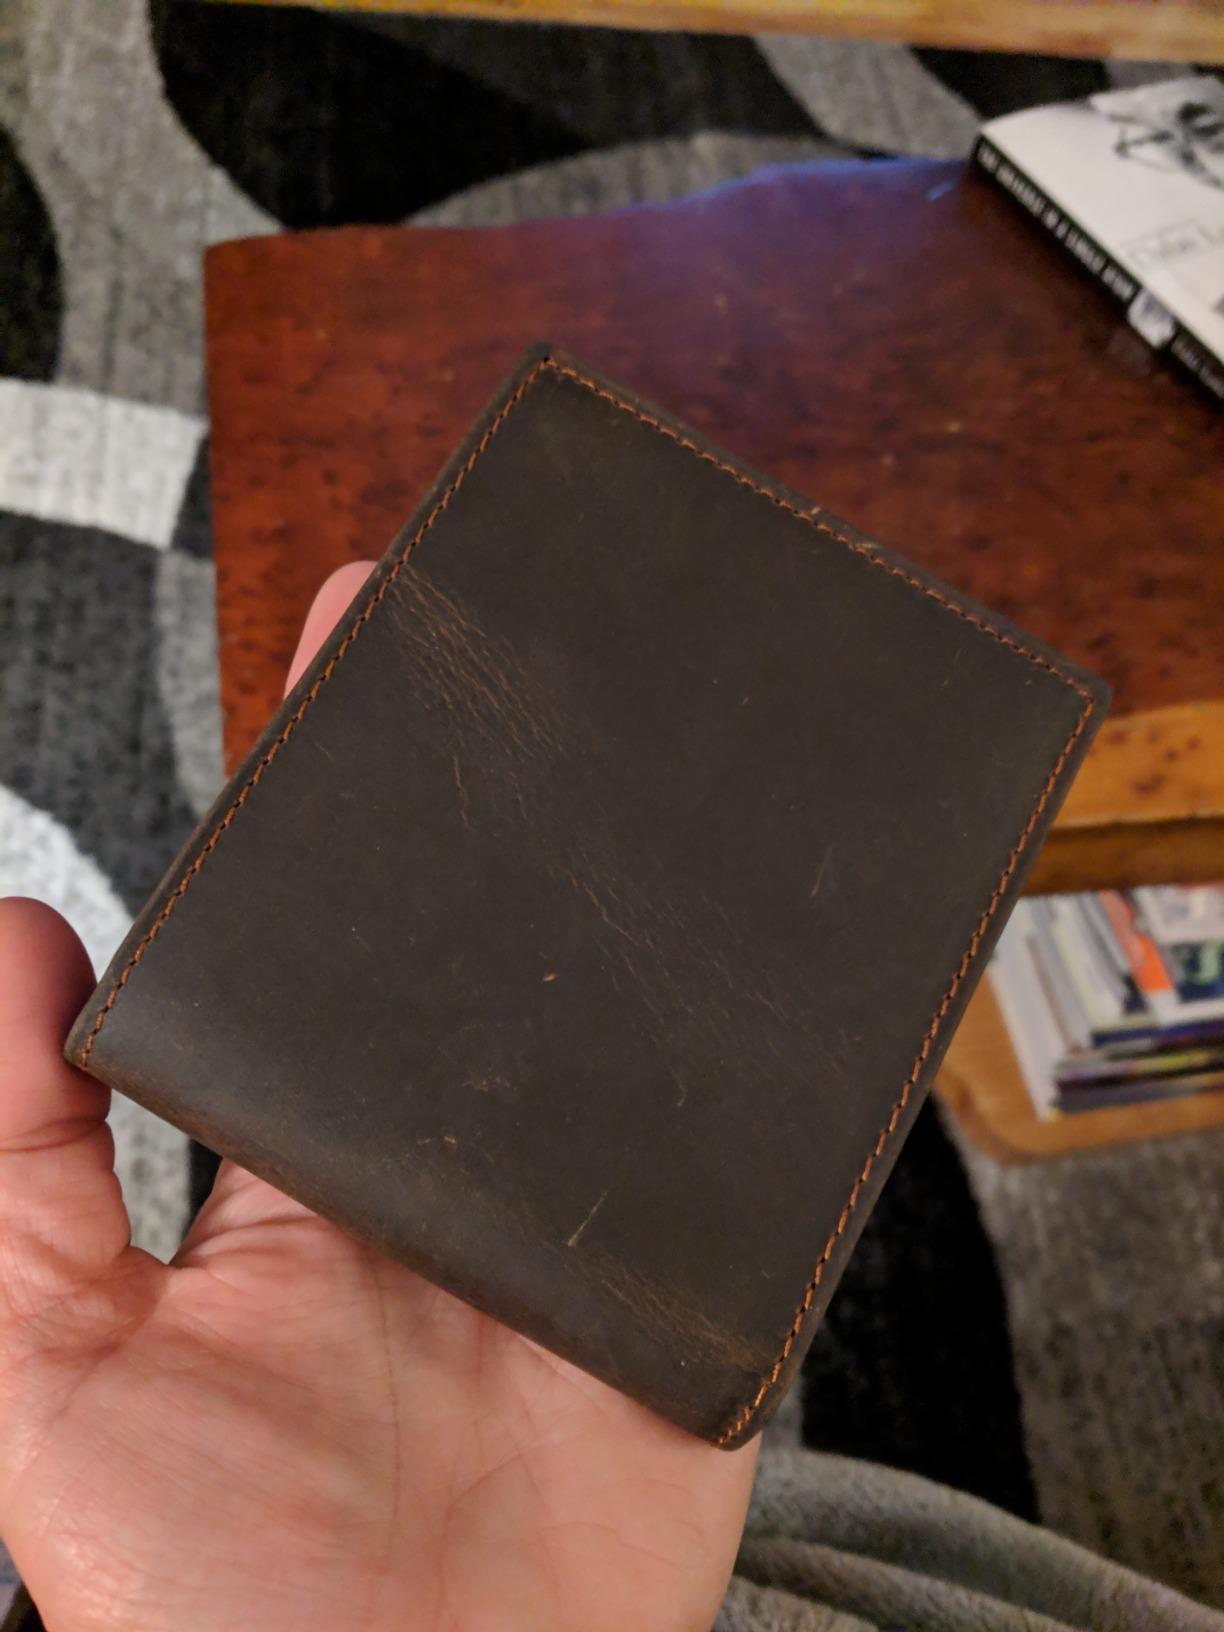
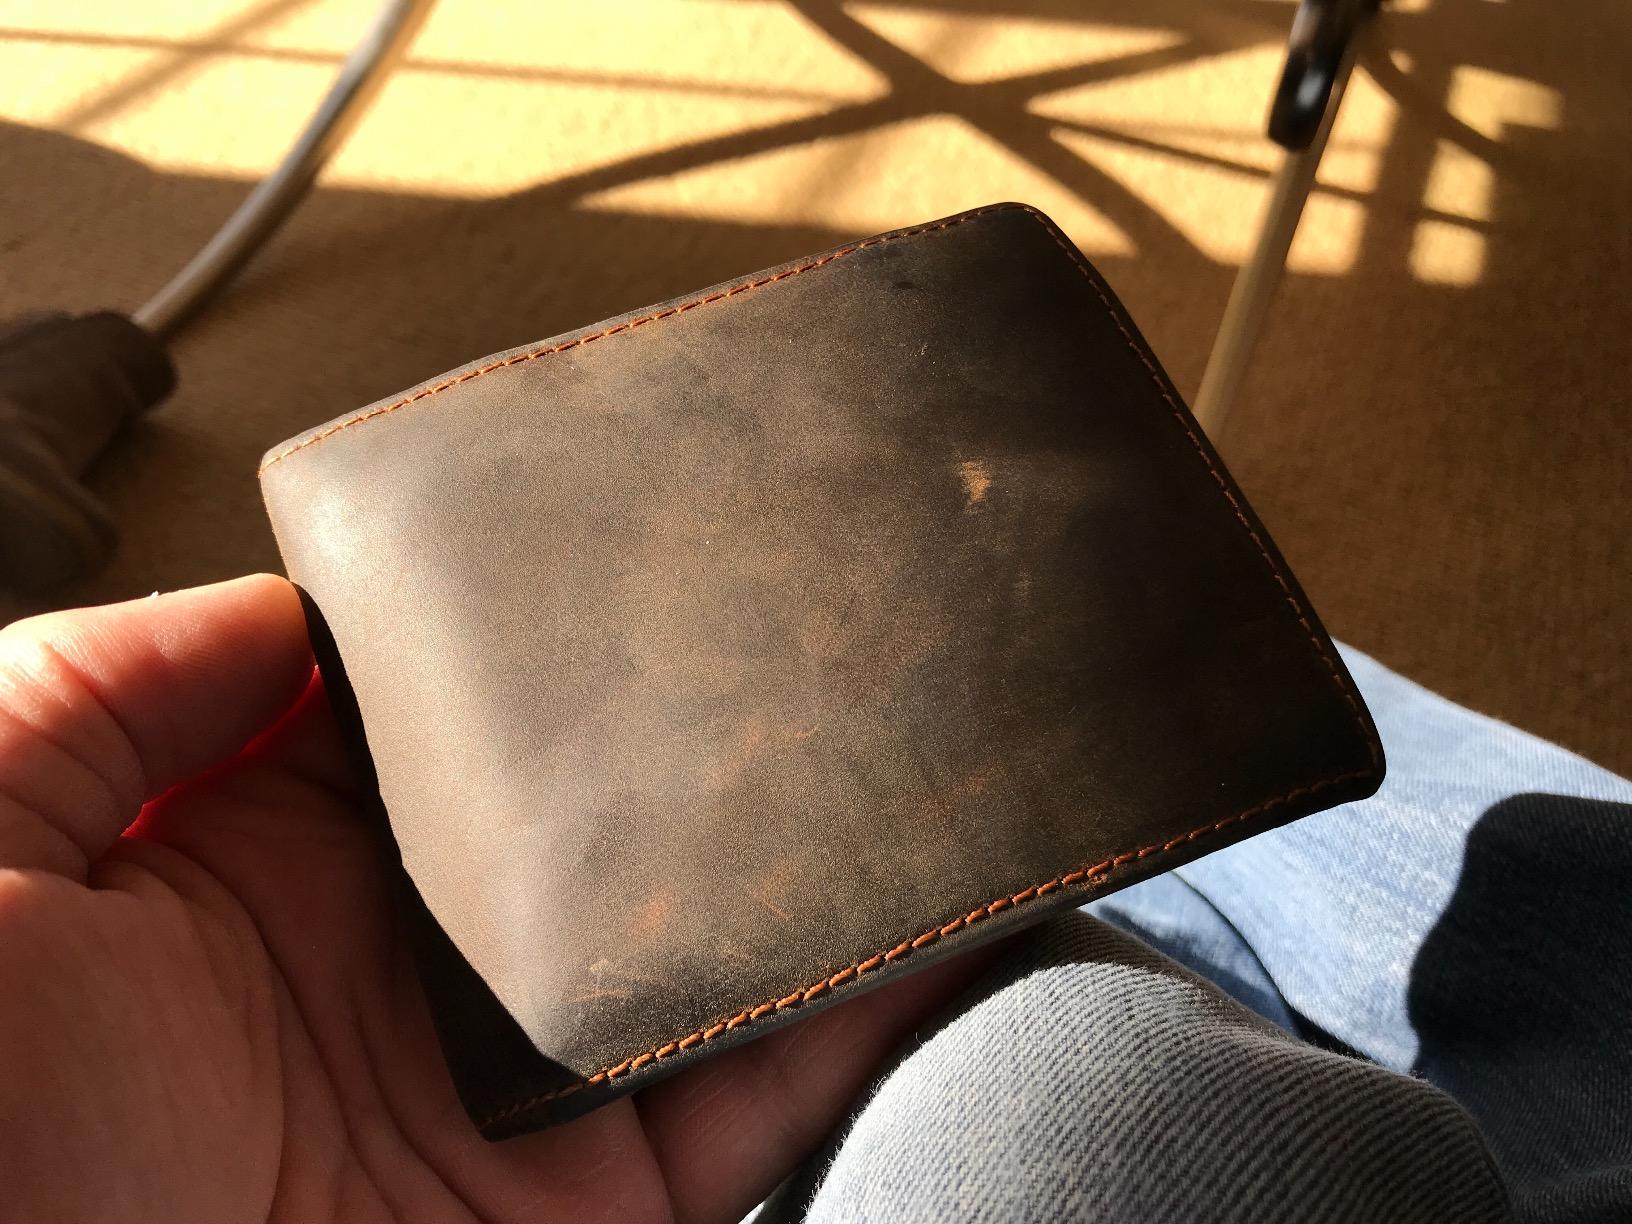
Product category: accessories_wallet
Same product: yes